Nahanni National Park Reserve

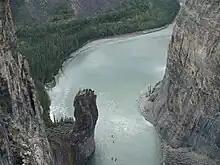
The Gate, Second Canyon

The Rabbitkettle ("Gahnîhthah") Hotsprings and tufa mounds are the largest of tufa mounds in Canada. The largest of the mounds, the North Mound, is high and across. The source of the springs comes from deep in the Earth's crust, near the base of the granite batholiths that form the Ragged Range. The volcanic activity that raised the mountains still heats the water deep below the surface of the Earth. The heated water percolates upwards, dissolving calcium carbonate from limestone deposits on its way by. When it reaches the surface springs, the water cools and the calcium carbonate particles are released. These microscopic particles settle to form porous calcite rims around the pools of water. These pools range in size from that of a bathtub to that of a fingernail. This process takes a great deal of time, and it is believed that the mounds themselves are around 10,000 years old, their creation beginning at the end of the last ice age.